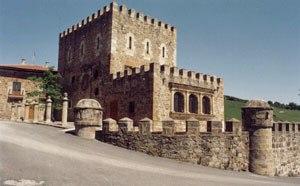
Enkarterri en basque, ou Las Encartaciones en espagnol, est une comarque et une sous-région historique de la Biscaye, une province du nord de l'Espagne. Elle s'étend du fleuve Nervion à l'estuaire de Bilbao à l'ouest, en s'étirant entre les montagnes frontalières cantabriques et de Castille et Léon. La population actuelle de la comarque Enkarterri est de 30 966 habitants, et le principal centre urbain est la municipalité de Balmaseda.
Sopuerta est une commune de Biscaye dans la communauté autonome du Pays basque en Espagne.
Avellaneda est un quartier et une des six paroisses de Sopuerta, dans la comarque d'Enkarterri en Biscaye, dans la communauté autonome du Pays basque en Espagne. Il est situé dans la vallée de Sosiego.